Åke Johansson

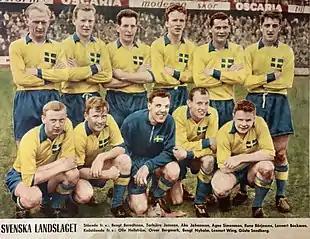
The Sweden men's national football team in 1961 with these players – from the left, standing: Bengt "Fölet" Berndtsson, Torbjörn Jonsson, Åke "Bajdoff" Johansson, Agne Simonsson, Rune Börjesson and Lennart Backman; crouched: Olle "Lappen" Hellström, Orvar Bergmark, Bengt "Zamora" Nyholm, Lennart Wing and Gösta "Knivsta" Sandberg.

Åke "Bajdoff" Johansson (19 March 1928 – 21 December 2014) was a Swedish football player.